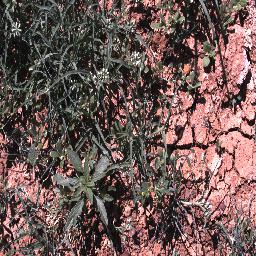
Label: negative